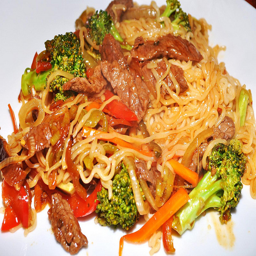
A white plate topped with pasta, meat and veggies with sauce.
A plate of noodles with beef and broccoli
A plate of food has meat, vegetables, and noodles on it.
A plate with stir fried noodles, broccoli, beef and carrots.
Beef a vegetables are served on a plate with noodles.